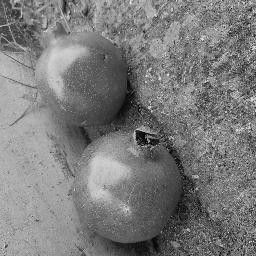
Fruit: Pomegranate
Quality: Good